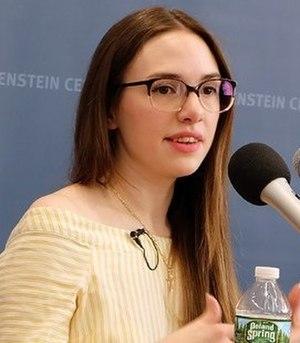
Elizabeth Bruenig est une journaliste américaine et rédactrice en chef pour le Washington Post. Ses articles portent sur l'éthique, la politique, la théologie et l'économie. Elle adopte un point de vue progressiste. Auparavant, elle était rédactrice pour The New Republic. Elle a aussi contribué dans différents journaux tel le Boston Review, The Nation, Jacobin, et Salon.